Bouna Sarr

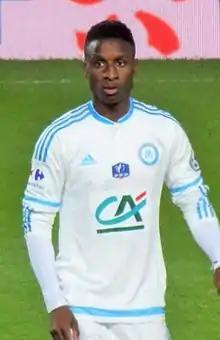
Sarr playing for Marseille in 2016

Bouna Junior Sarr (born 31 January 1992) is a professional footballer who plays as a right back and winger and is currently a free agent. Born in France, he plays for the Senegal national team.